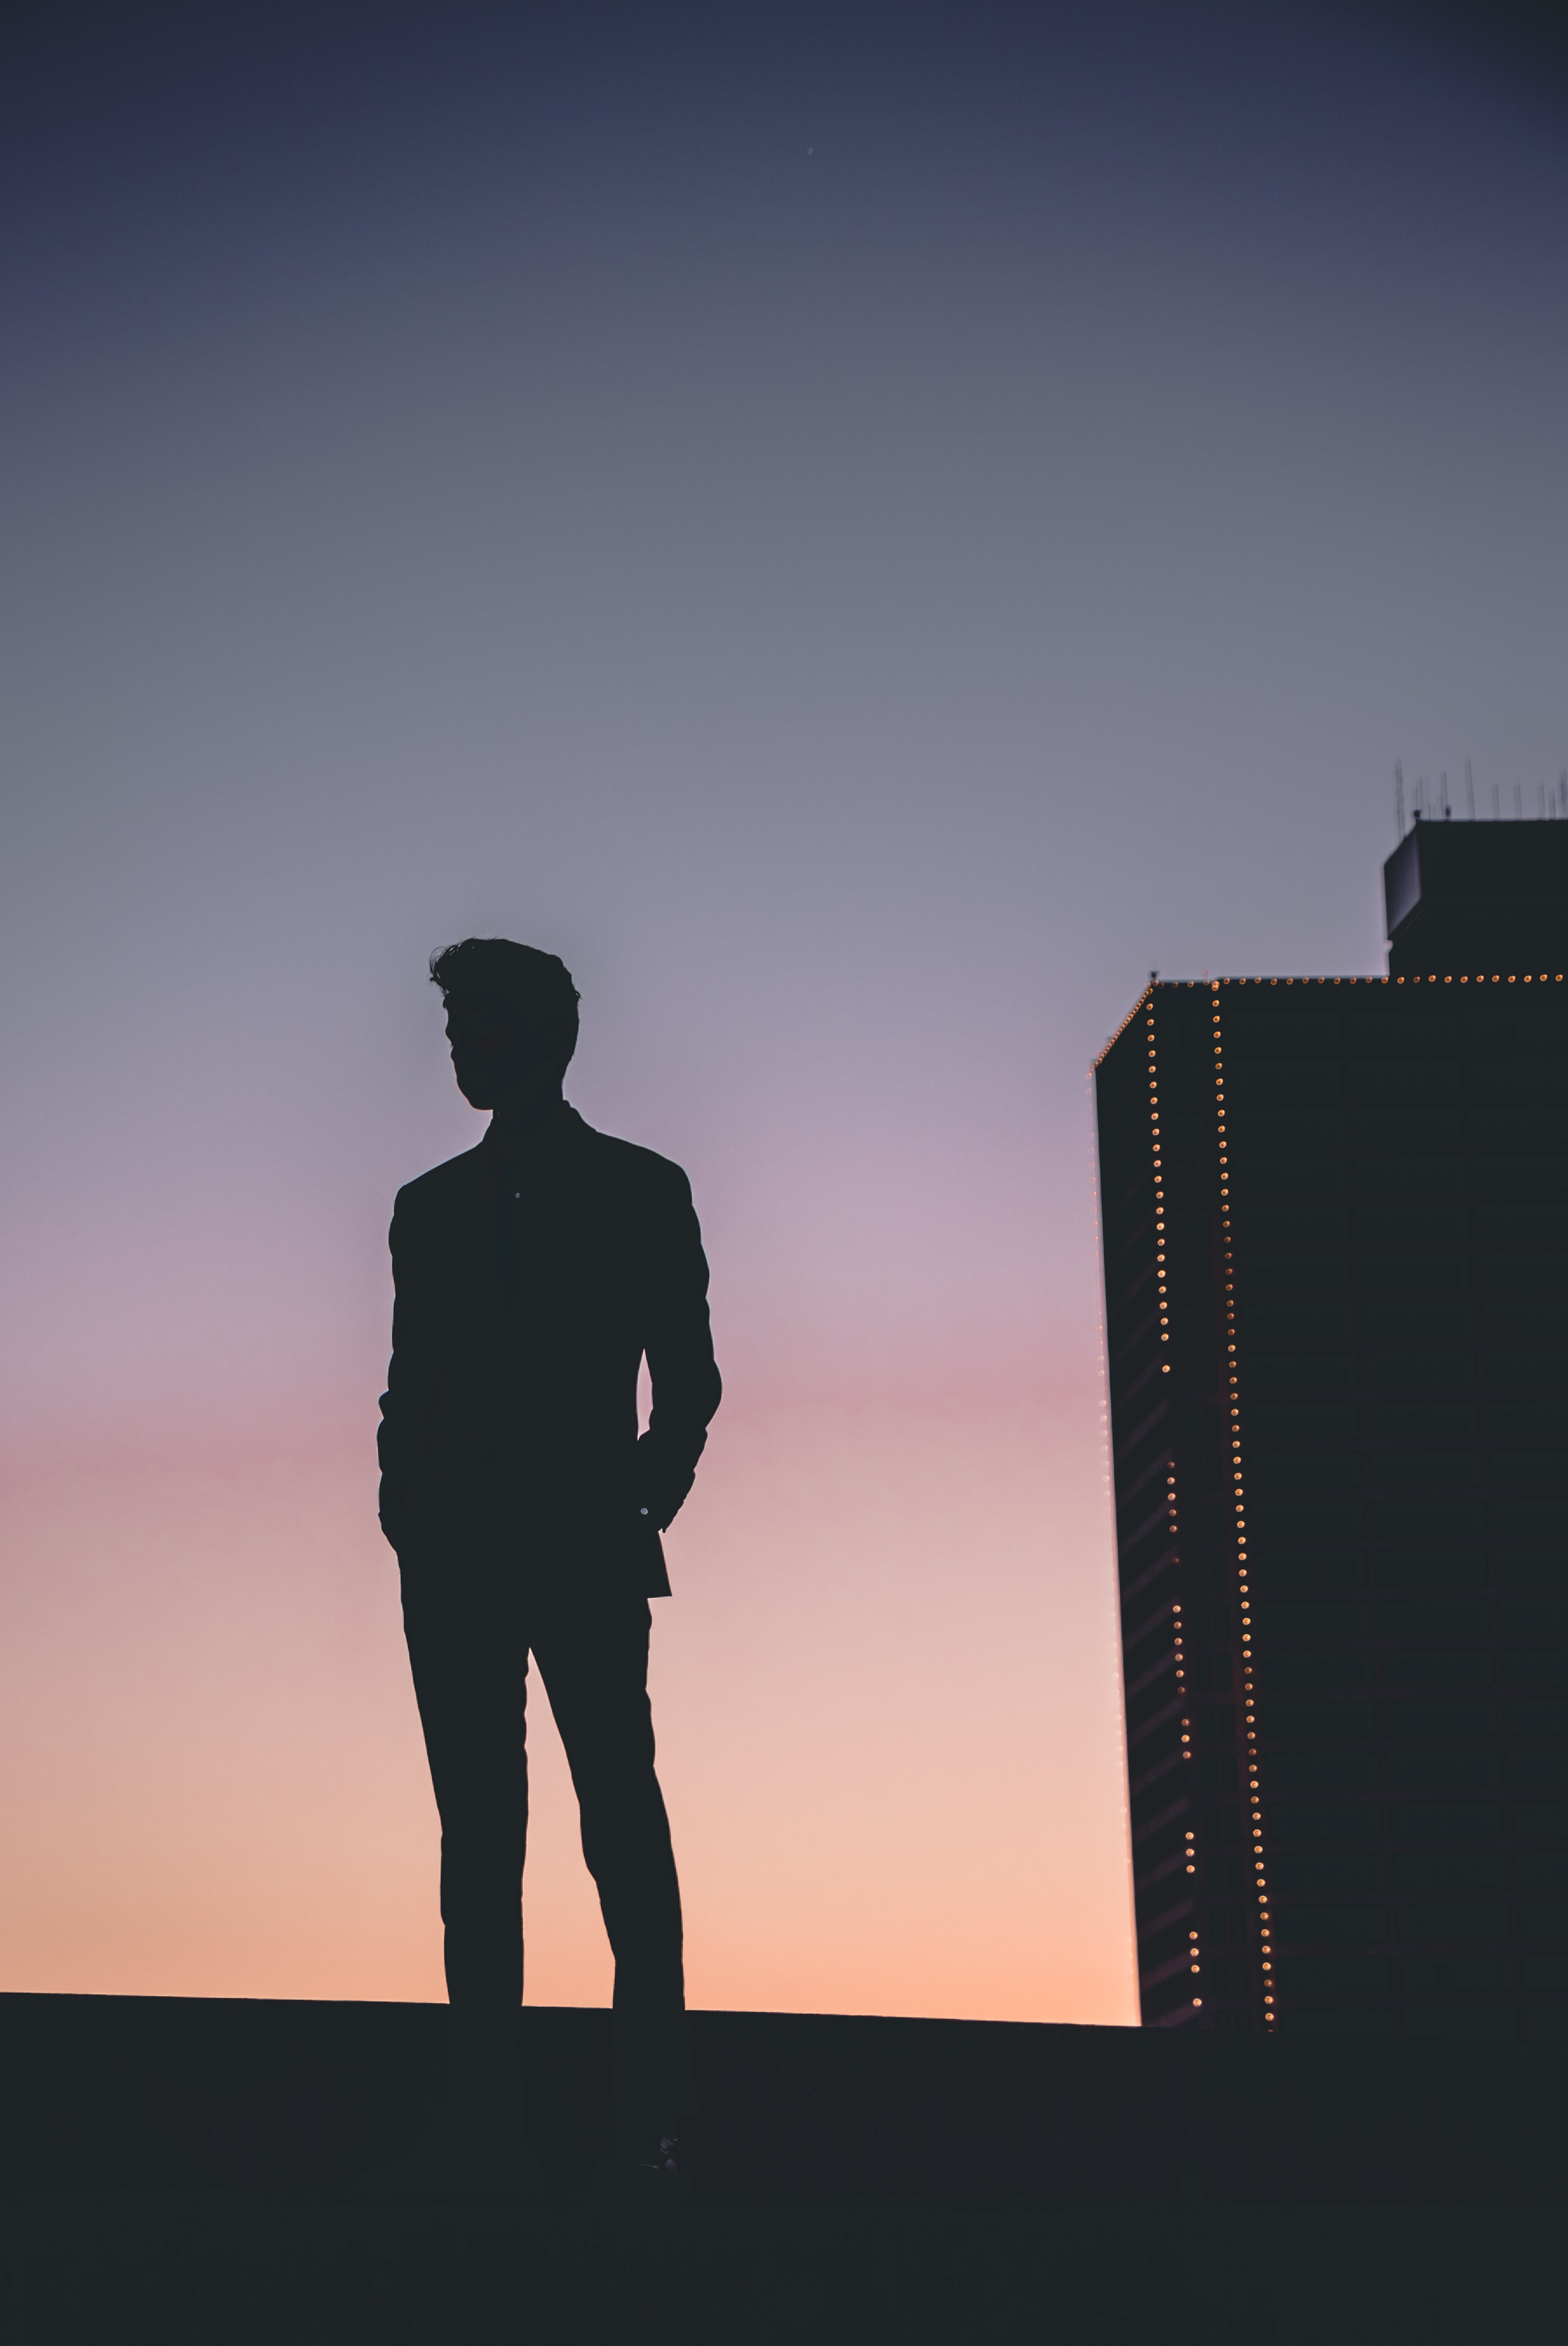
man, sky, silhouette, standing, sunset, shadow, evening